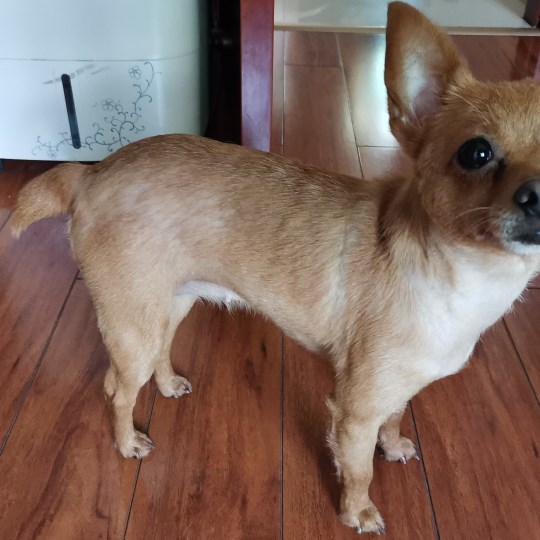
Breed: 561-n000127-miniature_pinscher